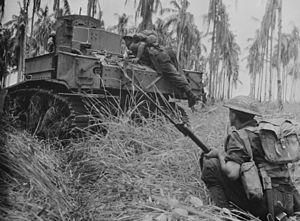
Le char M3 Stuart est un char léger produit par les États-Unis au cours de la Seconde Guerre mondiale et aussi utilisé par les forces britanniques et du Commonwealth. Son surnom de General Stuart ou simplement Stuart lui a été donné par les Britanniques en hommage au général J.E.B. Stuart de la guerre de Sécession. Certaines troupes utilisaient le terme non officiel de Honey alors que les Américains gardaient la désignation officielle Light Tank M3.